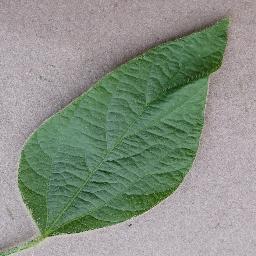
Label: Soybean___healthy